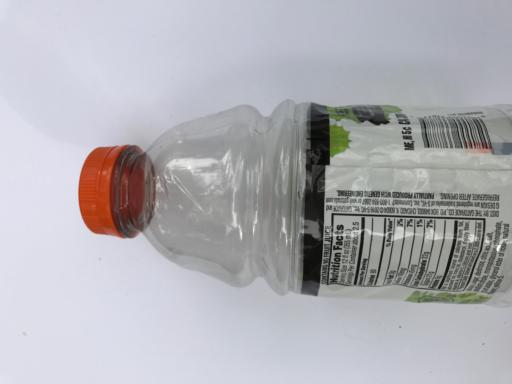
Waste category: plastic